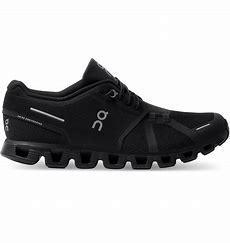
Brand: ON
Model: Cloud 5